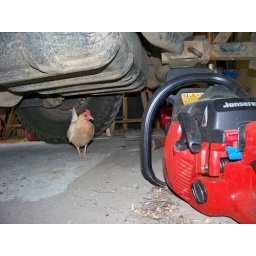
Our littlest white chicken likes to hang out under the Jeep in the garage.